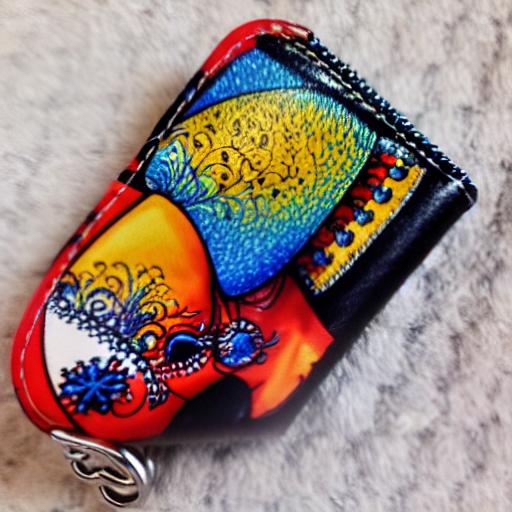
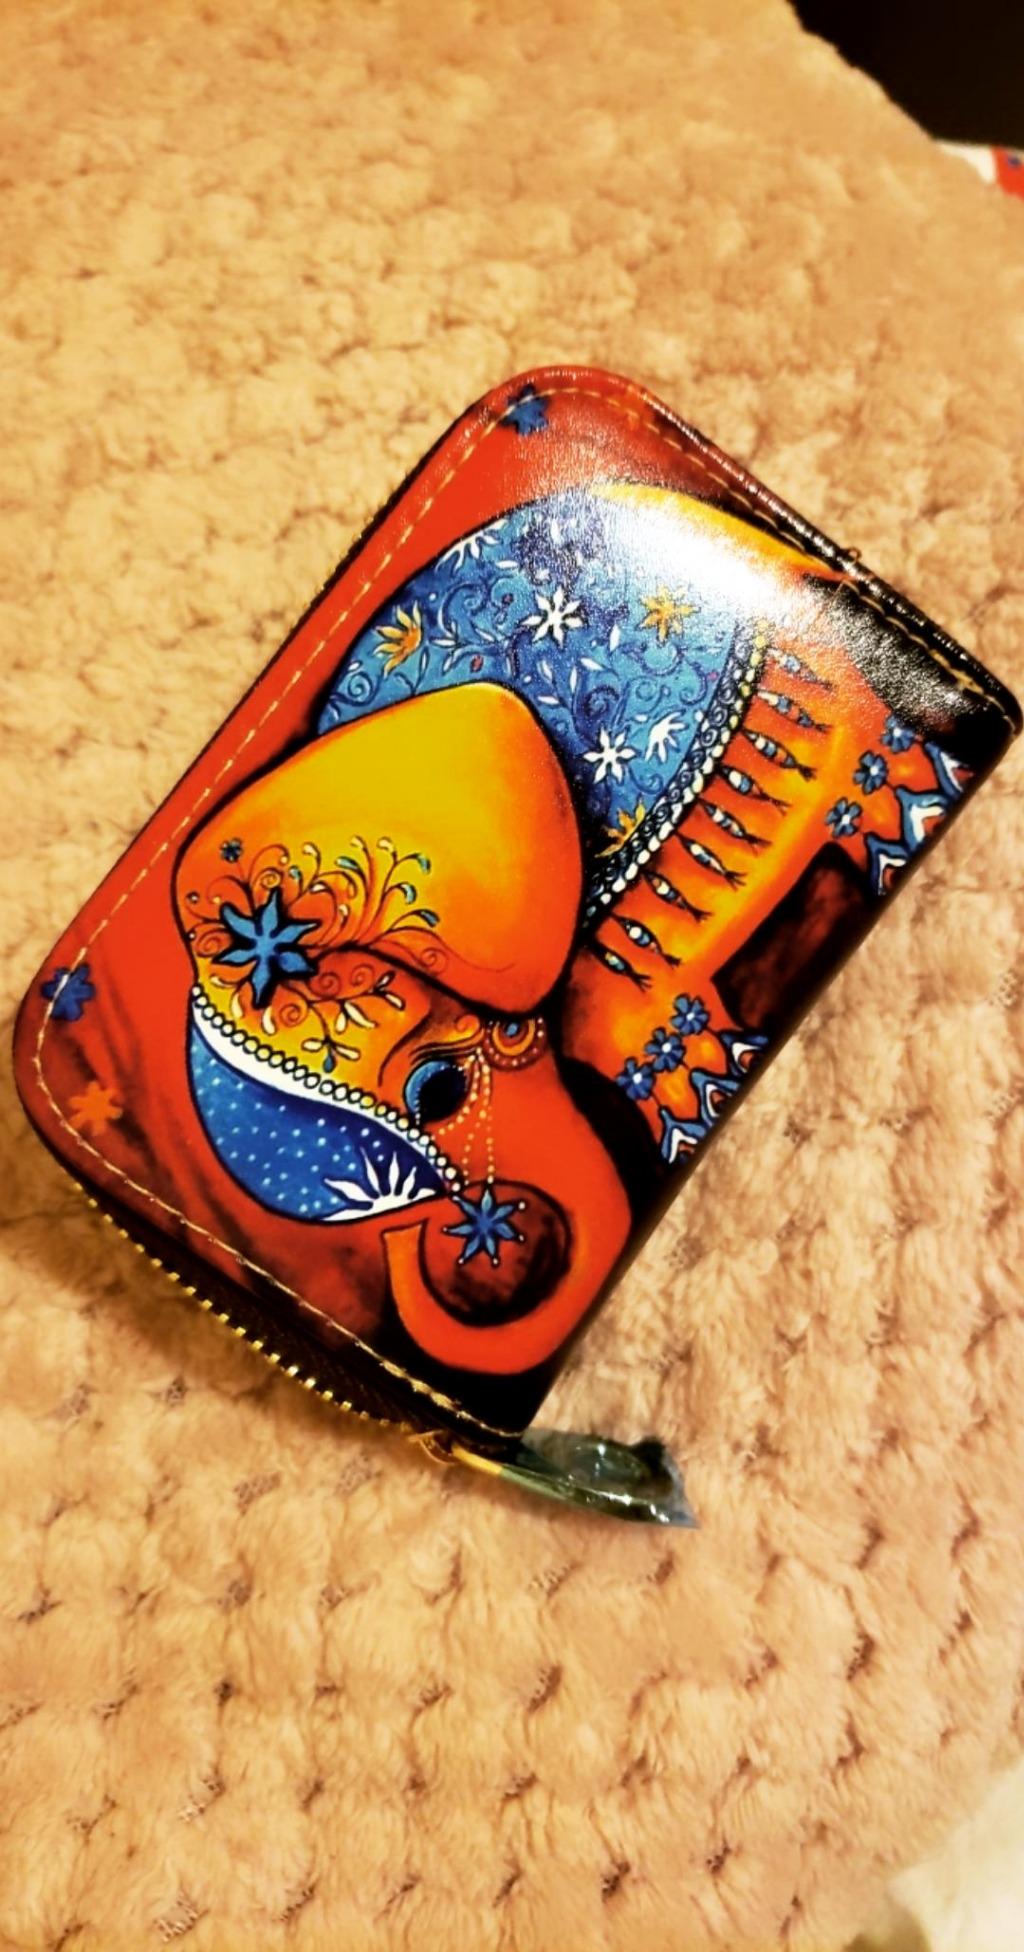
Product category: accessories_keychain
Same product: no